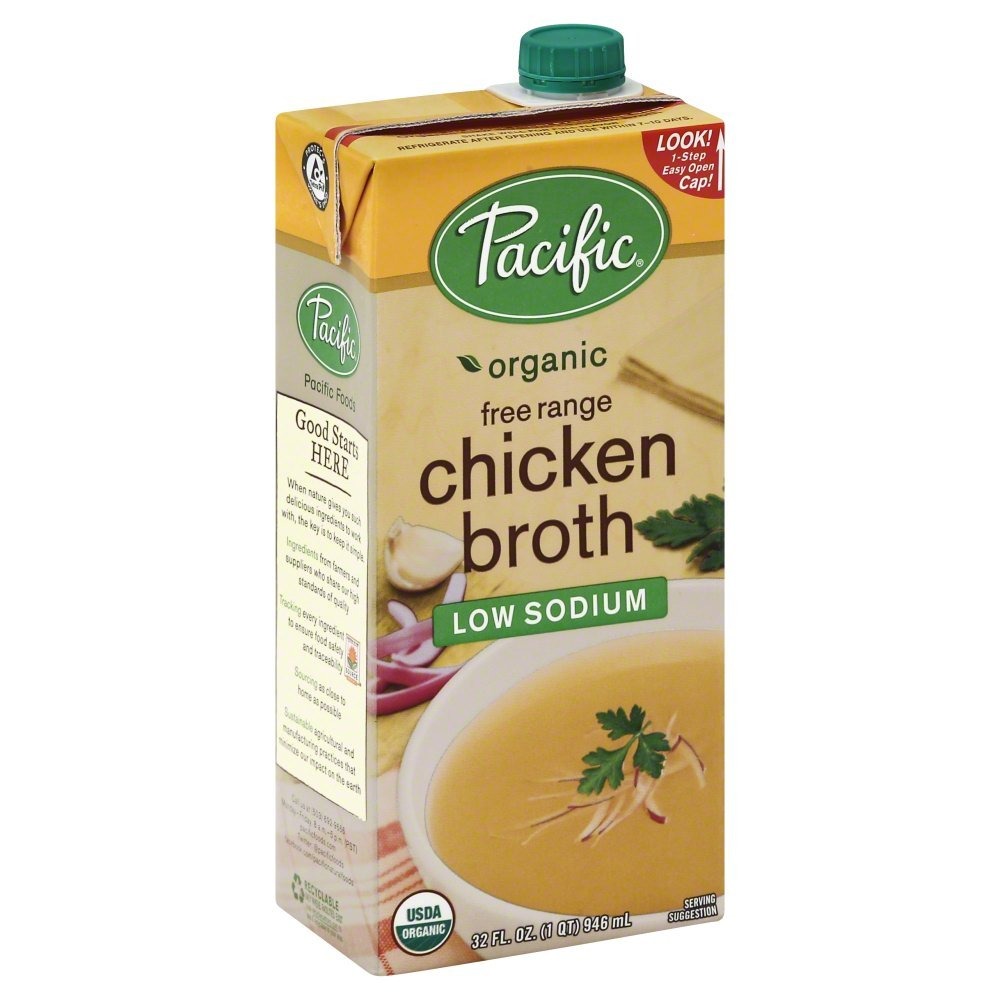
Item Name: Pacific Foods Broth Chkn Ls Org
Value: 32.0
Unit: Fl Oz

Price: 4.19